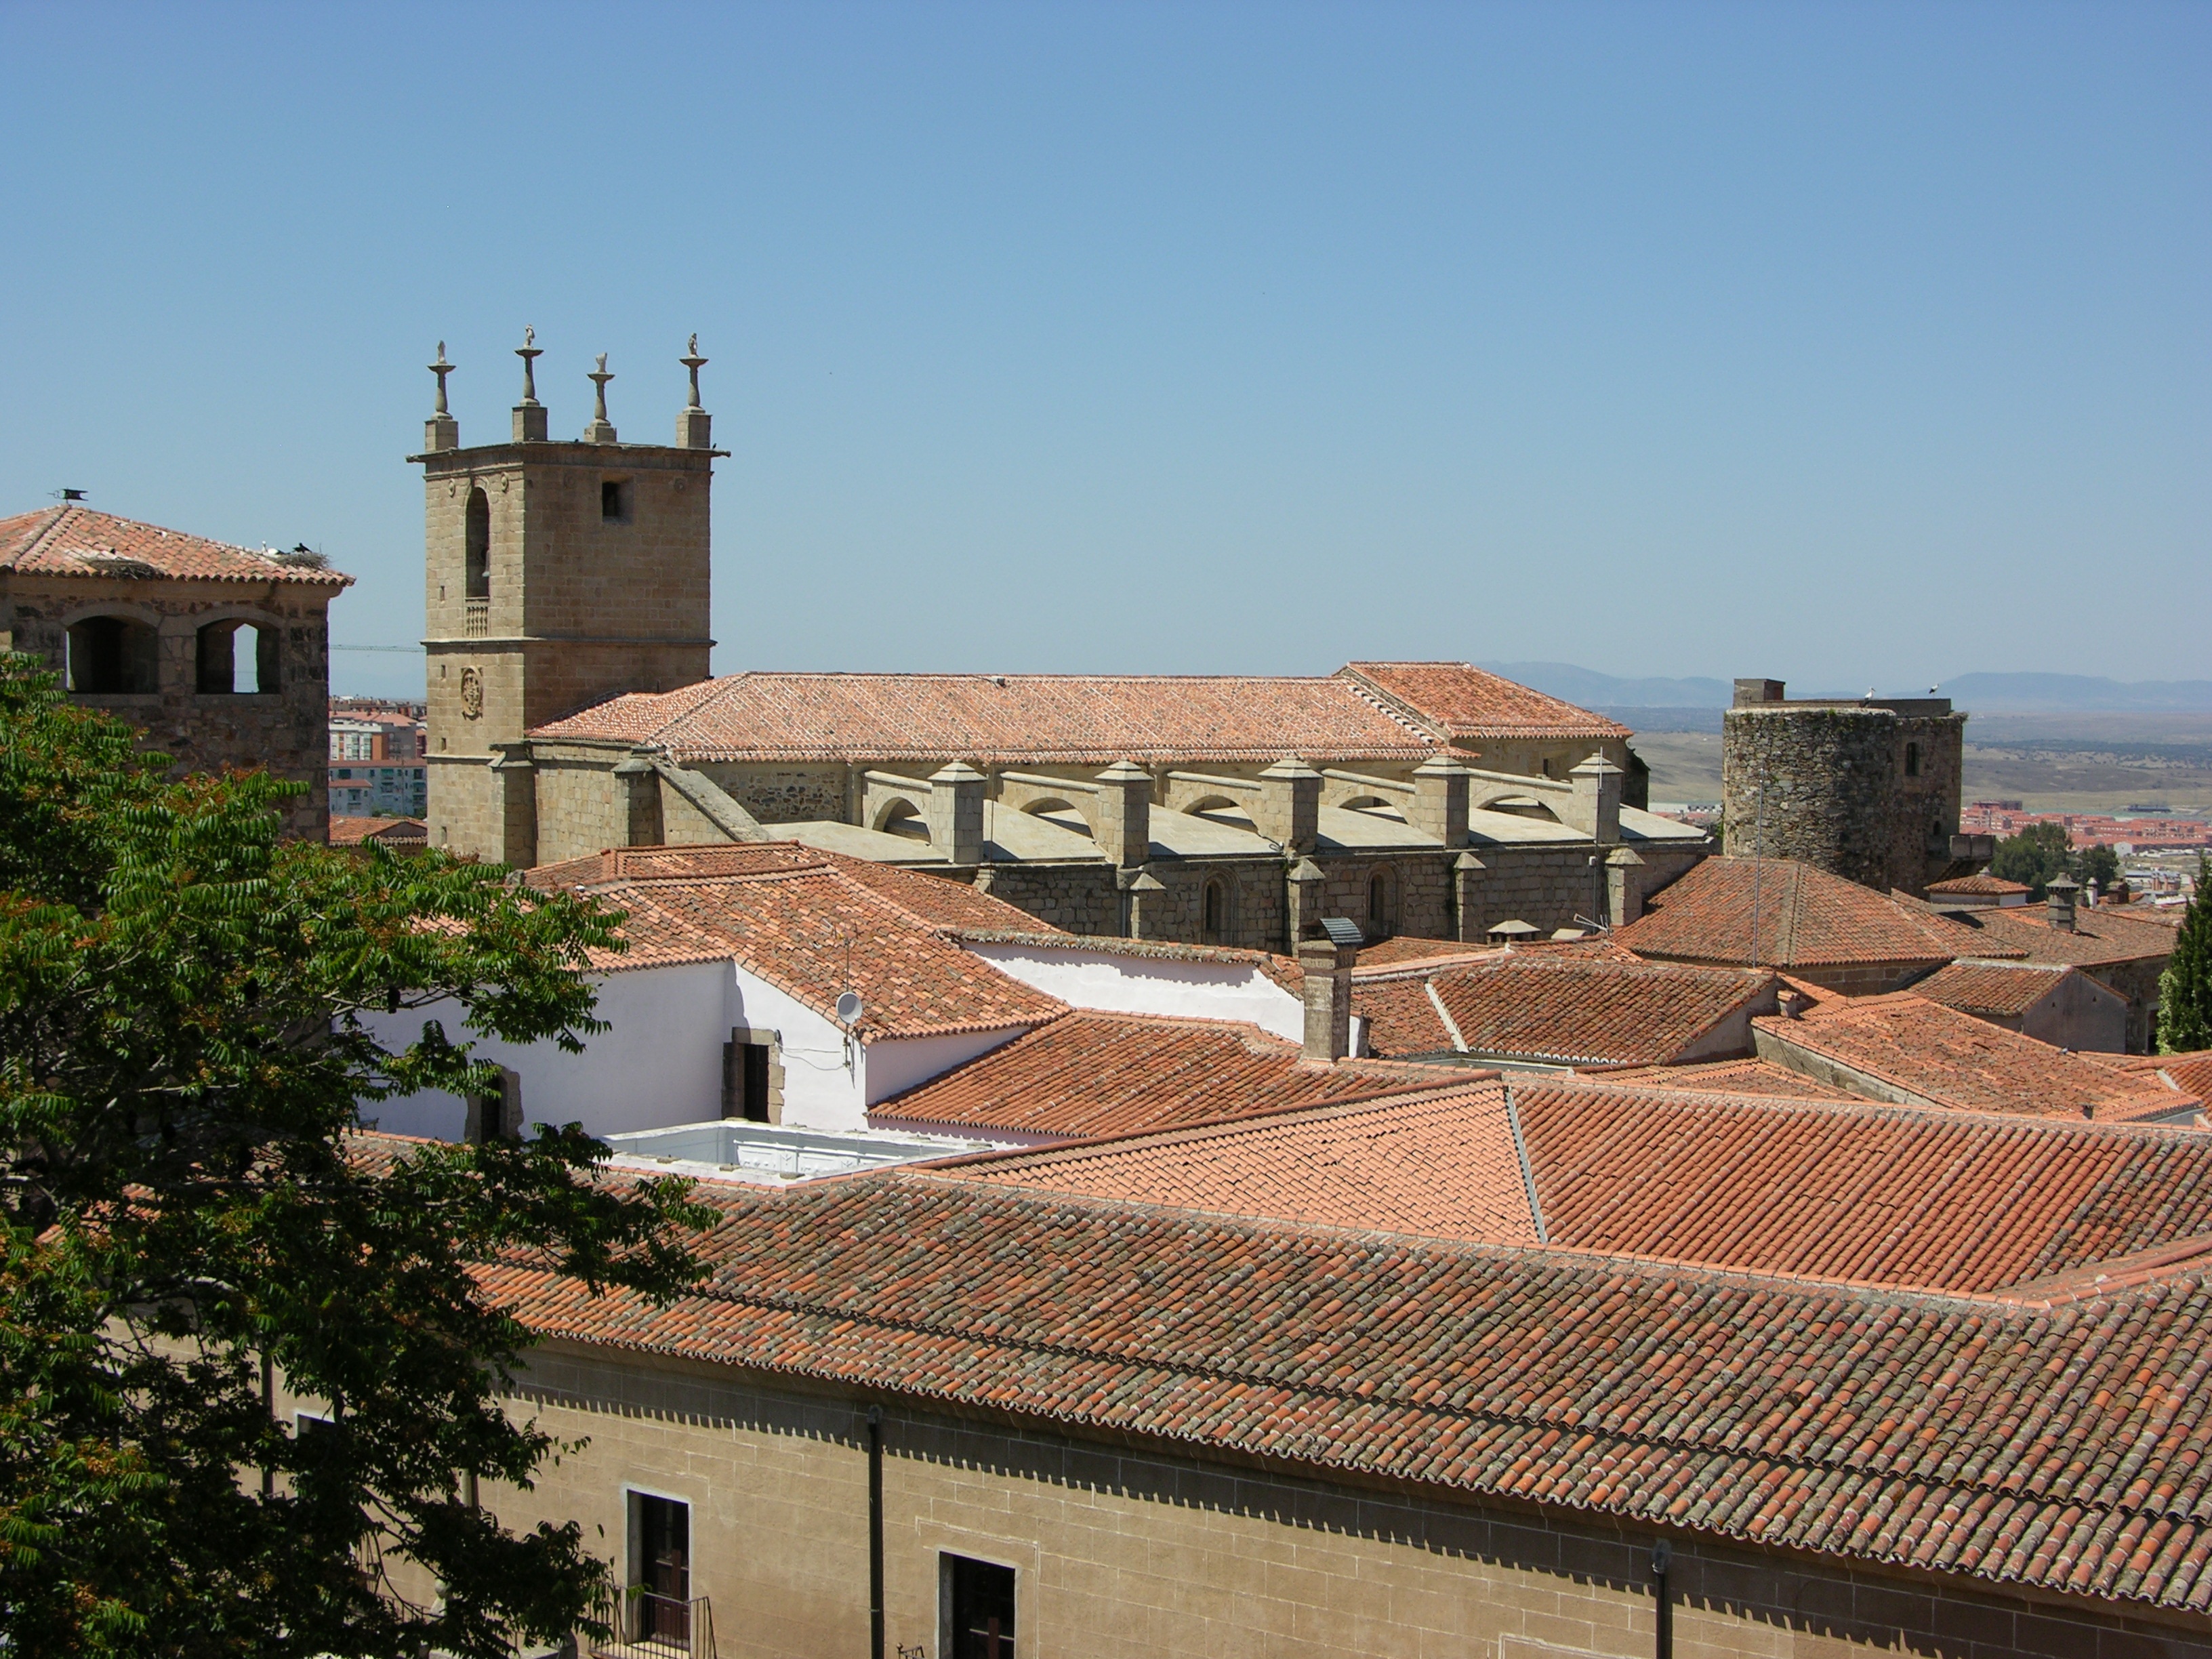
roof, building, fortification, caceres, heritage, ancient history, rooftop view